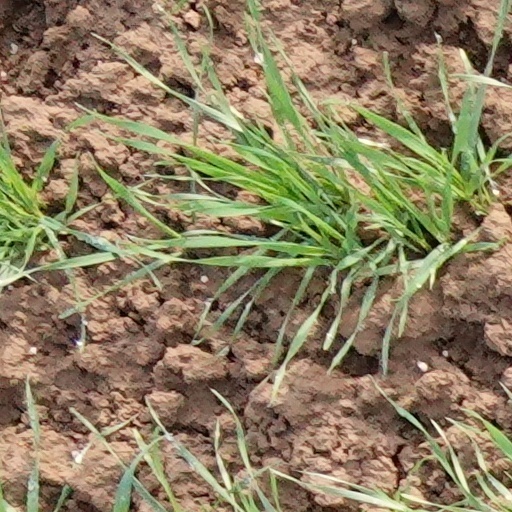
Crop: wheat